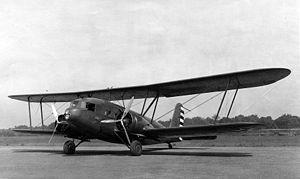
Le Curtiss T-32 Condor II était un avion civil et militaire bimoteur construit par la société Curtiss Aeroplane and Motor Company durant les années 1930.